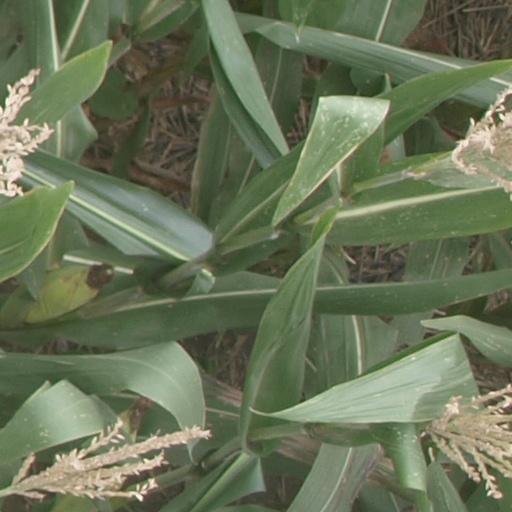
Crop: maize; corn